The Pirates of Malaysia

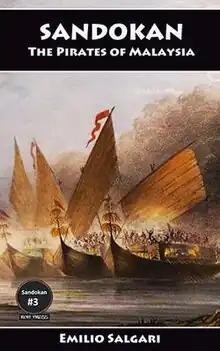
First English Cover

The Pirates of Malaysia is an exotic adventure novel written by Italian author Emilio Salgari, published in 1896. It features his most famous character, Sandokan, and is a sequel to "The Tigers of Mompracem".